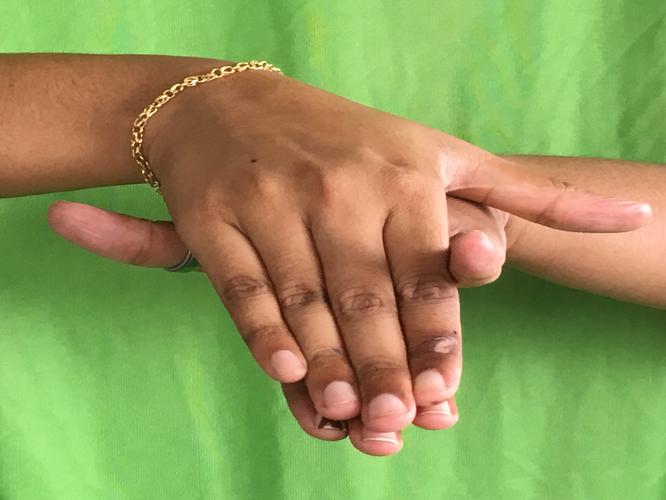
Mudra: Matsya
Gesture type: double_hand